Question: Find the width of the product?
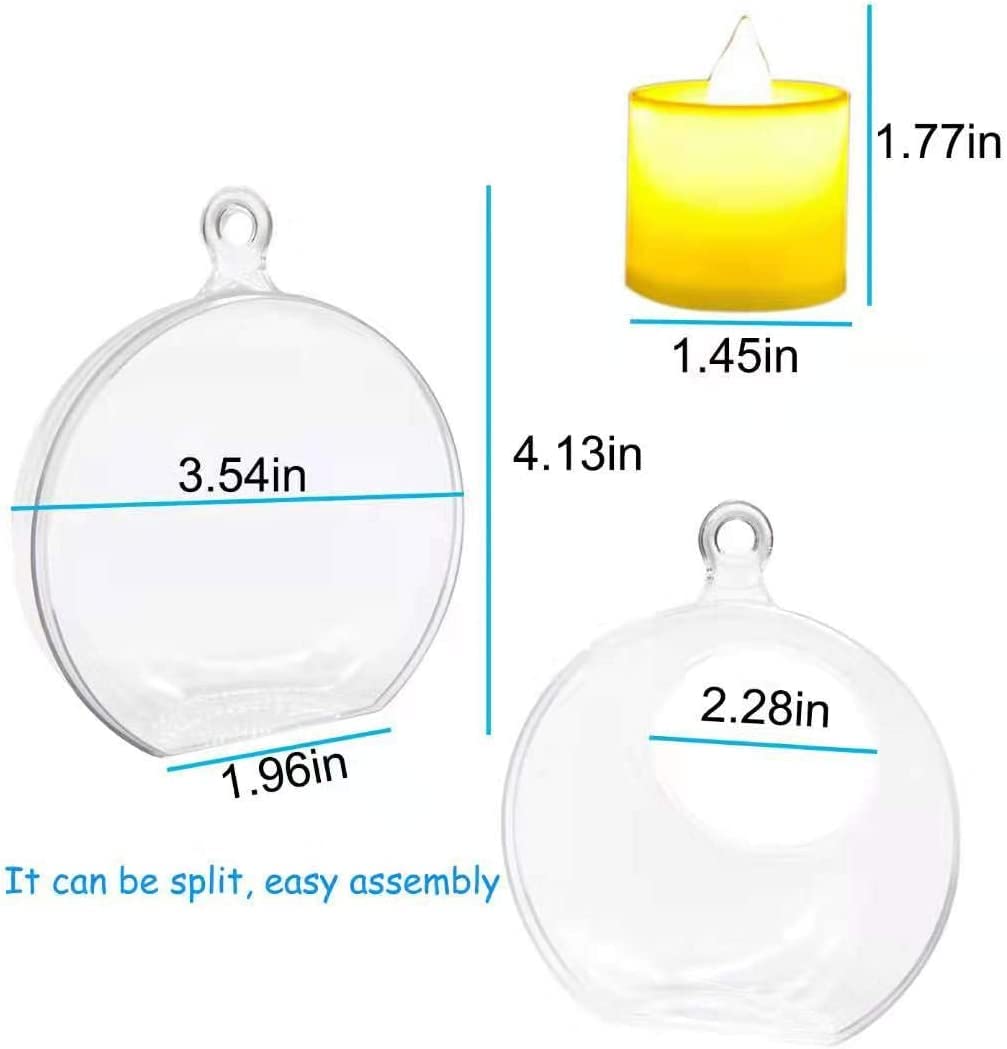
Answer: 3.54 inch